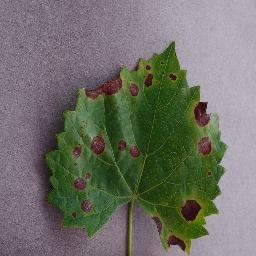
Label: Grape___Black_rot